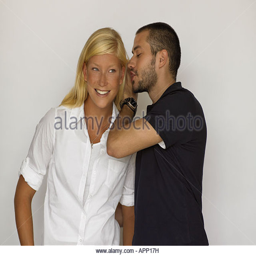
man whispering in a woman 's ear